Uenoshiba Station

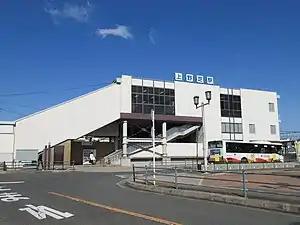
Uenoshiba Station East gate, October 2018

is a passenger railway station in located in Nishi-ku, Sakai, Osaka Prefecture, Japan, operated by West Japan Railway Company (JR West).